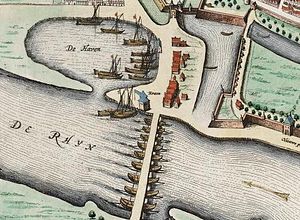
Arnhem / Historie / Den første tid
Arnhem udtales er hovedstad i provinsen Gelderland i Nederlandene. Arnhems kommune har 150.000 indbyggere. Byen er en del af plusregioen Arnhem-Nijmegen med 728.500 indbyggere.